David Sharpe (actor)

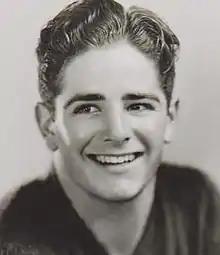

David Hardin Sharpe (February 2, 1910 – March 30, 1980) was an American actor and stunt performer, sometimes billed as Davy Sharpe.